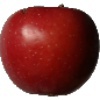
Label: Apple Braeburn 1